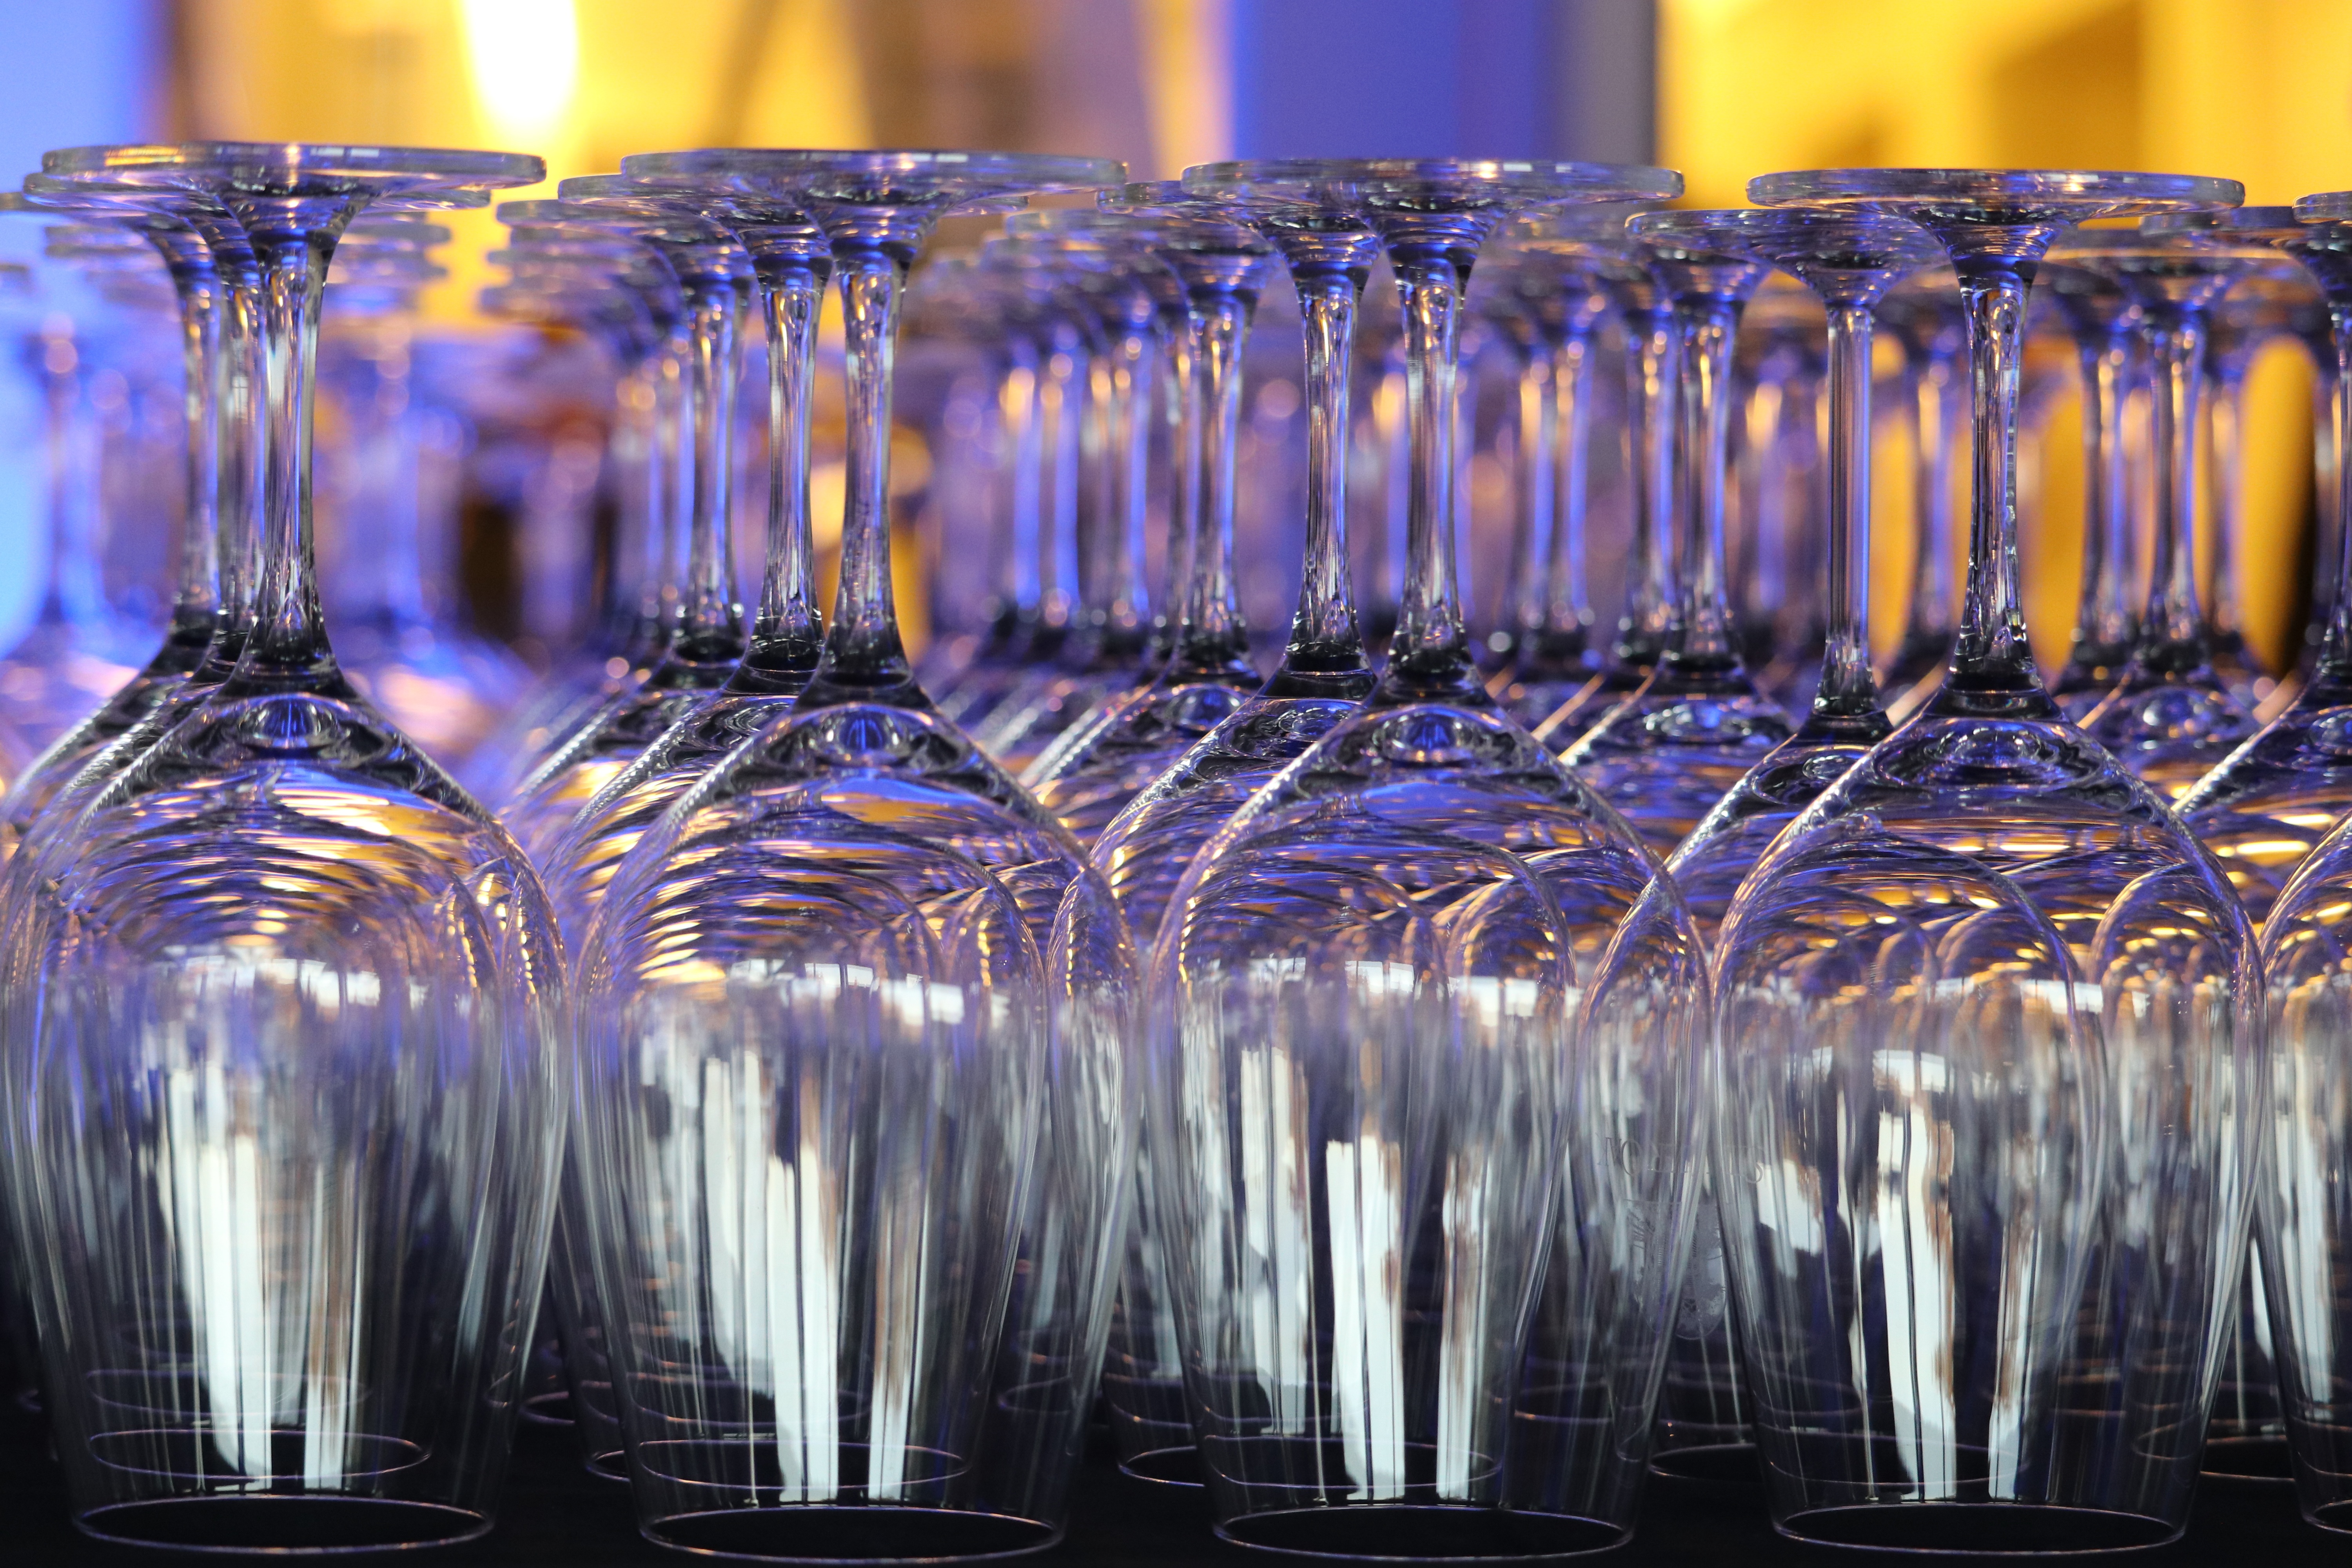
glass, celebration, drink, wineglasses, party, crystal, wine tasting, distilled beverage, glass harp